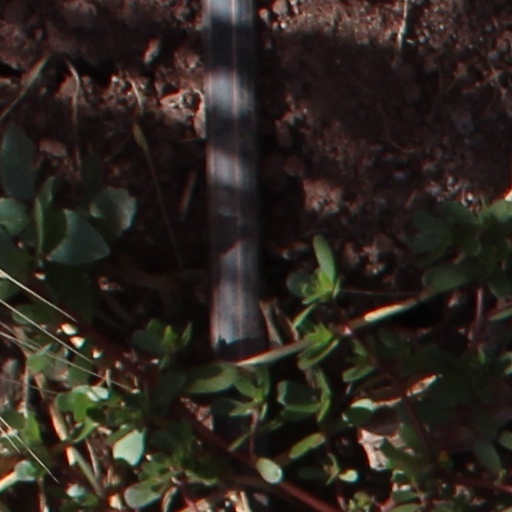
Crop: wheat